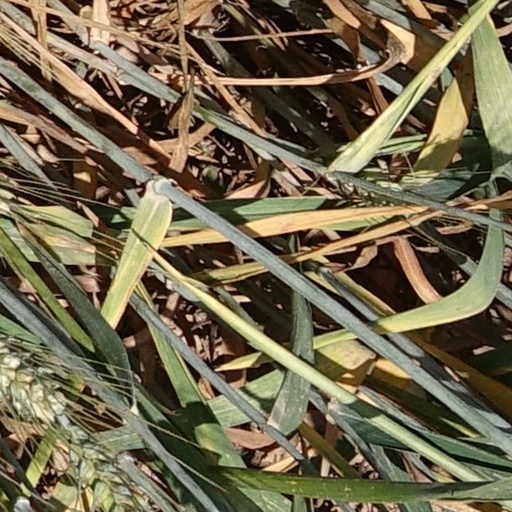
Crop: wheat